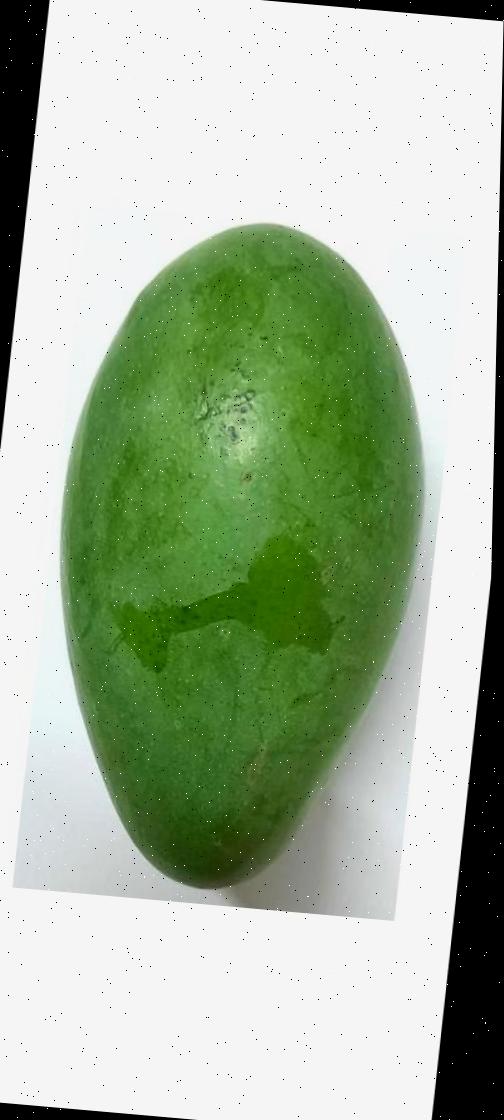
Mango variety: Amrapali